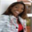
Label: woman